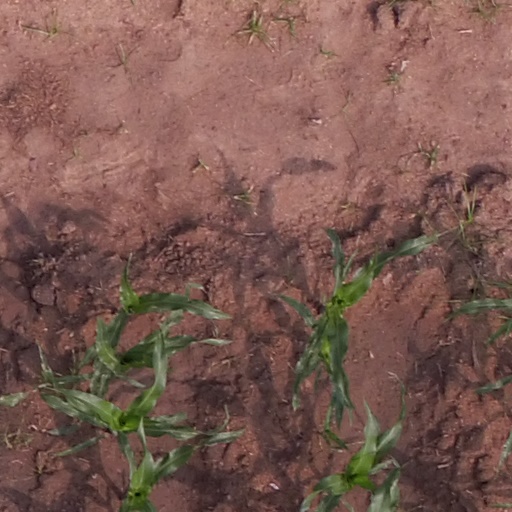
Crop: maize; corn